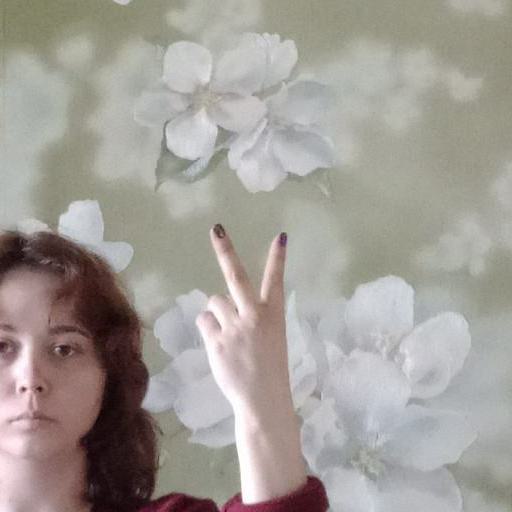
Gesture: peace_inverted